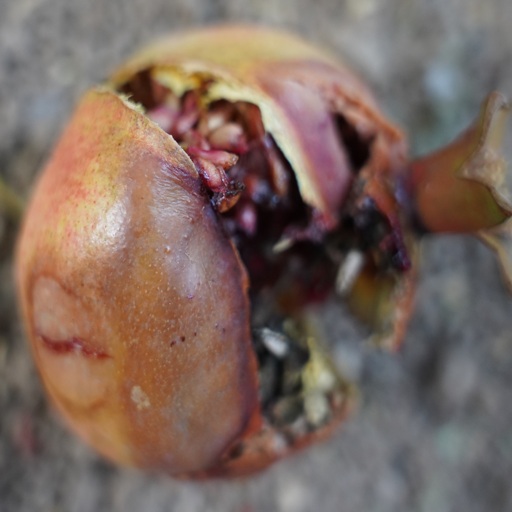
Label: Ectomyelois ceratoniae